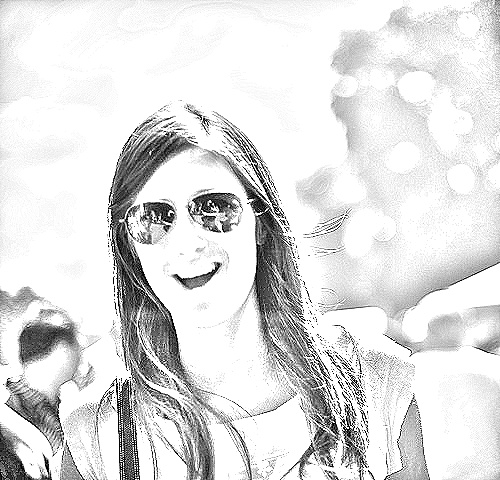
Portrait style: Sketch Portrait